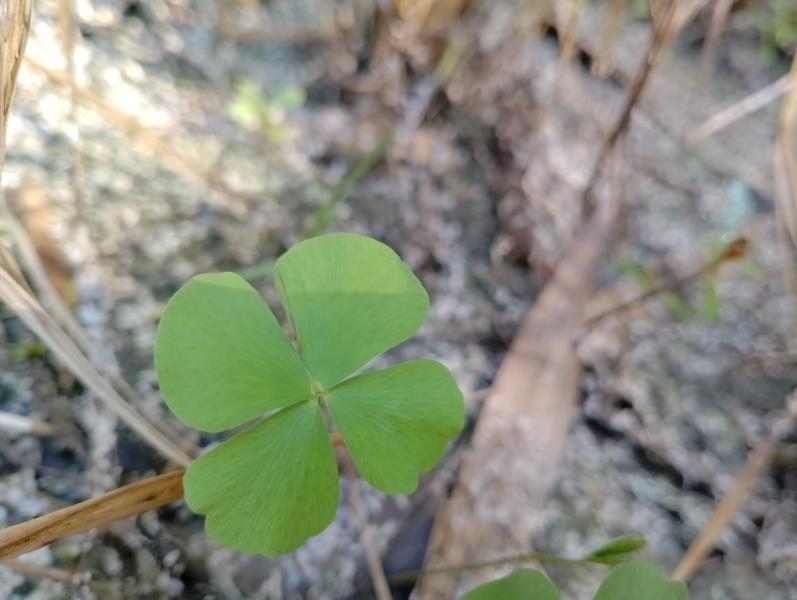
Weed species: Marsilea minuta